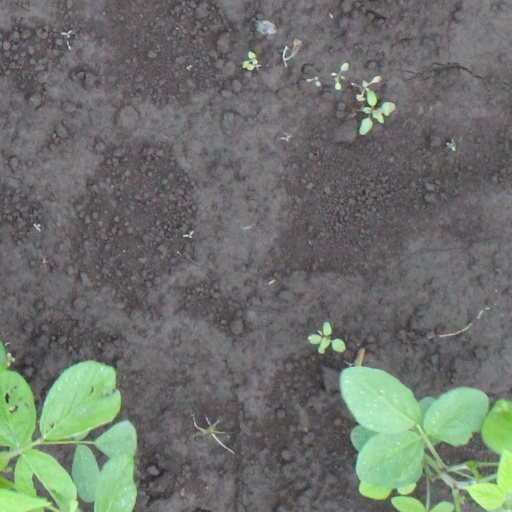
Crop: soybean